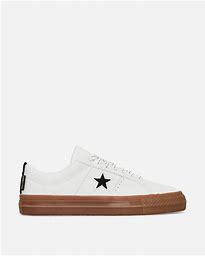
Brand: Converse
Model: One Star Pro